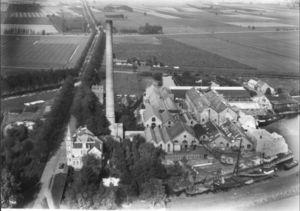
L'industrie papetière désigne l'ensemble des entreprises travaillant dans la fabrication de pâtes à papier et de papier à partir de bois, de papiers et cartons récupérés, et plus rarement d'autres fibres. Ses produits permettent, en fonction de leurs caractéristiques, la fabrication de supports d'impression et d'écriture, d'emballages, d'articles d'hygiène ou d'autres matériaux de spécialité.